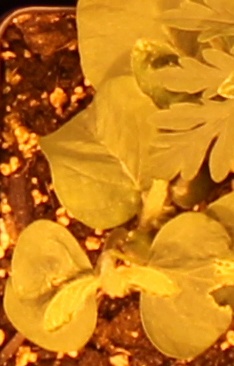
Label: Soybean